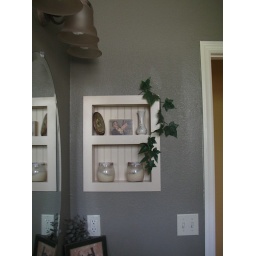
detail of shelf in guest bathroom